George M. Barker Company Warehouse

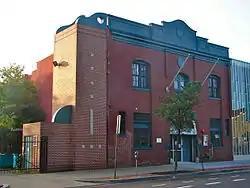

The George M. Barker Company Warehouse is an historic building located at 1525 7th Street, Northwest, Washington, D.C., in the Logan Circle-Shaw neighborhood.